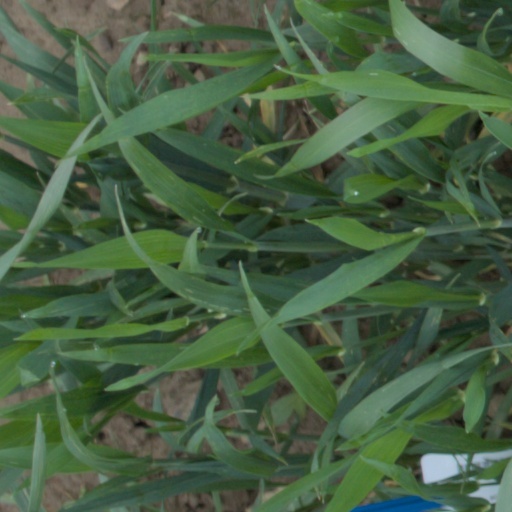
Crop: wheat